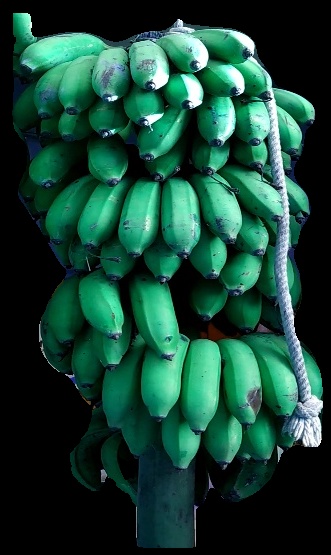
Variety: rasbale
Grade: grade2